Strictly Dishonorable (1951 film)

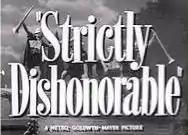
title card

Strictly Dishonorable is a 1951 romantic comedy film written, produced and directed by Melvin Frank and Norman Panama, and starring Ezio Pinza and Janet Leigh. It is the second film to be based on Preston Sturges' 1929 hit Broadway play of the same name after a pre-Code film released by Universal Pictures in 1931 with the same title.